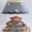
Label: lamp